Brajesh Pathak

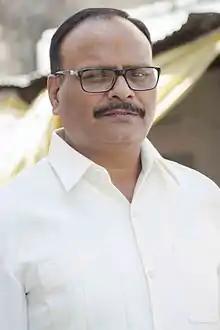
Official portrait, 2022

Brajesh Pathak (born 25 June 1964) is an Indian politician and a member of the 18th Legislative Assembly of Uttar Pradesh. Presently, he is serving as the 7th Deputy Chief Minister and Cabinet Minister of Medical Education, Medical and Health, and Family Welfare in the Government of Uttar Pradesh under Chief Minister Yogi Adityanath.